Ken Singleton

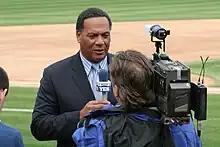
Singleton in 2006 as a television broadcaster for YES

After retiring as a baseball player, Singleton began his broadcasting career as a sportscaster for WJZ-TV in Baltimore in the mid-1980s and TSN in Canada, first as a color commentator on telecasts for the Toronto Blue Jays (1985 and 1986) and then as a television color commentator and as a radio play-by-play and color commentator for the Montreal Expos (1987–1996).